Upendra Limaye

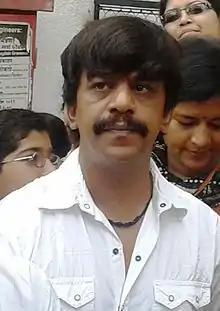

Upendra Limaye (born 8 November 1969) is an Indian actor, who won the National Film Award for his role in the Marathi film "Jogwa".